Economy of Phoenix

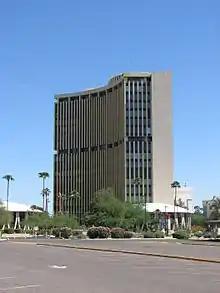
Phoenix Financial Center

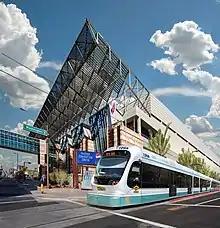
Phoenix Convention Center, light rail in front - 2009

The economy of Phoenix was focused during the early years of Phoenix primarily on agriculture and natural resources, dependent mainly on the "5Cs", which were copper, cattle, climate, cotton, and citrus. Since World War II, the Phoenix economy has become diversified.